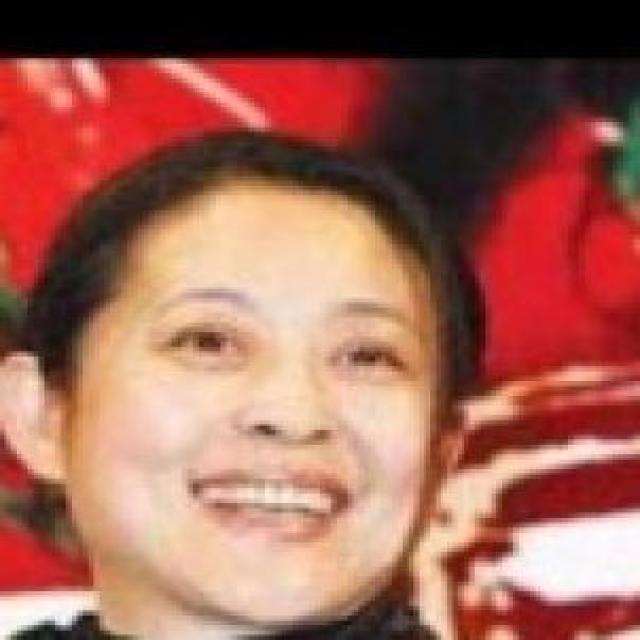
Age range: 45-64